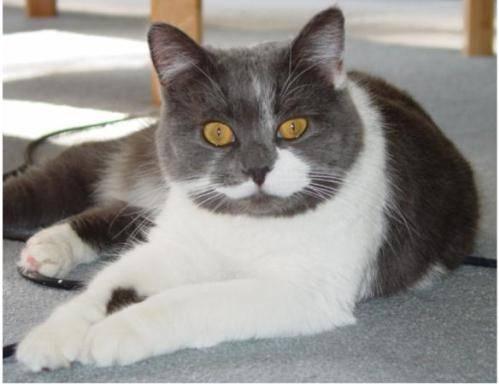
cat